Older Southern American English

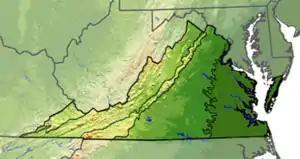
The old Virginia accent was mostly spoken in the central and eastern regions of the state, excluding the Eastern Shore of Virginia on the Delmarva Peninsula.

The people of the major central (Piedmont) and eastern (Tidewater) regions of Virginia, excluding Virginia's Eastern Shore, once spoke in a way long associated with the upper or aristocratic plantation class in the Old South. Additional phonological features of this Atlantic Southern variety included: